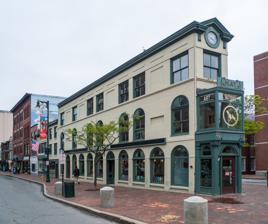
Building: Charles Q. Clapp Block
Country: United States of America
Year built: 1826
United States historic place Charles Q. Clapp Block U.S. National Register of Historic Places Show map of Maine Show map of the United States Location Congress Sq., Portland, Maine Coordinates 43°39′15″N 70°15′47″W / 43.65417°N 70.26306°W / 43.65417; -70.26306 Area 0.5 acres (0.20 ha) Built 1826 ( 1826 ) Architect Clapp, Charles Quincy ; Stevens, John Calvin Architectural style Federal NRHP reference No. 78000168 Added to NRHP January 31, 1978 The Charles Q. Clapp Block (also known as the Hay Building ) is a historic commercial building in Congress Square in downtown Portland, Maine . It occupies a prominent triangular site at the intersections of Congress, High and Free Streets. Built in 1826, to a design by prominent local architect and merchant Charles Q. Clapp , it is one of the oldest commercial buildings in Portland. Description and history The block is actually a collection of three buildings, extending along Congress and Free Streets in Congress Square, a major intersection in central Portland, Maine . The largest of the three buildings is essentially triangular in shape, presenting a narrow front to High Street. It is three stories in height, built of brick, which is painted beige with dark green trim. The lower two floors have seven arched window openings, with the main entrance on the short front facing High Street. The third floor, a later addition, has five, with projecting cornice above. The second building, northeast of the first, is also three stories, which are of lower height than the first. It is two bays wide, with square windows on the upper levels, and a picture window with entrance on the right on the first level, on the Congress Street side. The third building is 2-1/2 stories tall, three bays wide, also with a doorway (this one recessed) to the right of a picture window on the main floor. A slightly-protruding cornice at the top of the second floor is topped by a low balustrade. The main block was designed by local architect Charles Quincy Clapp and built in 1826. It is a rare local example of a Federal-style commercial building, and is one of the oldest commercial blocks in the city. The building's ground floor was occupied from 1841 by Hay's Pharmacy, giving the building the name by which it is now most commonly known. The third level of the block was designed by John Calvin Stevens and added in 1922. The columns framing the main entrance were reused from the 1740 Old Jerusalem Church, which stood at today's 425 Congress Street and was replaced in 1825 by the First Parish Church . The building was listed on the National Register of Historic Places on January 31, 1978. See also National Register of Historic Places listings in Portland, Maine References